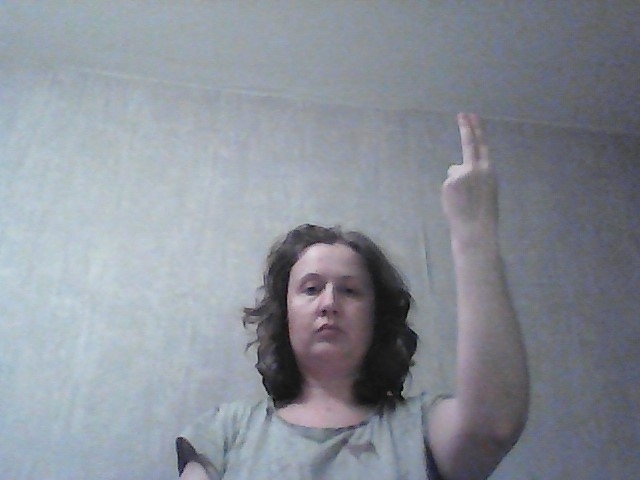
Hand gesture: two_up_inverted